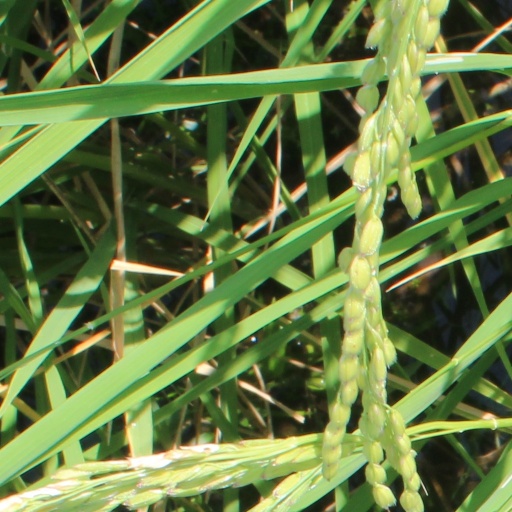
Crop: rice